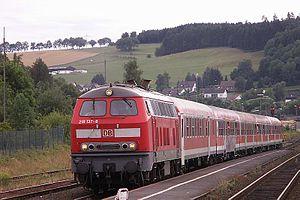
La série 218 est une famille de locomotives diesel de la Deutsche Bundesbahn.